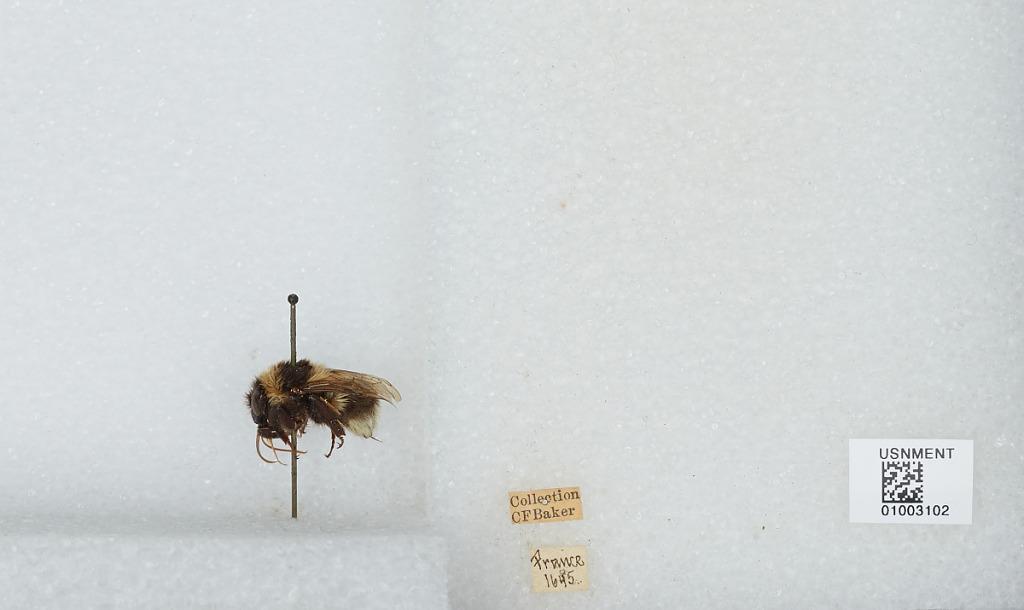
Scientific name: Bombus (Megabombus) hortorum (Linnaeus)
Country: France